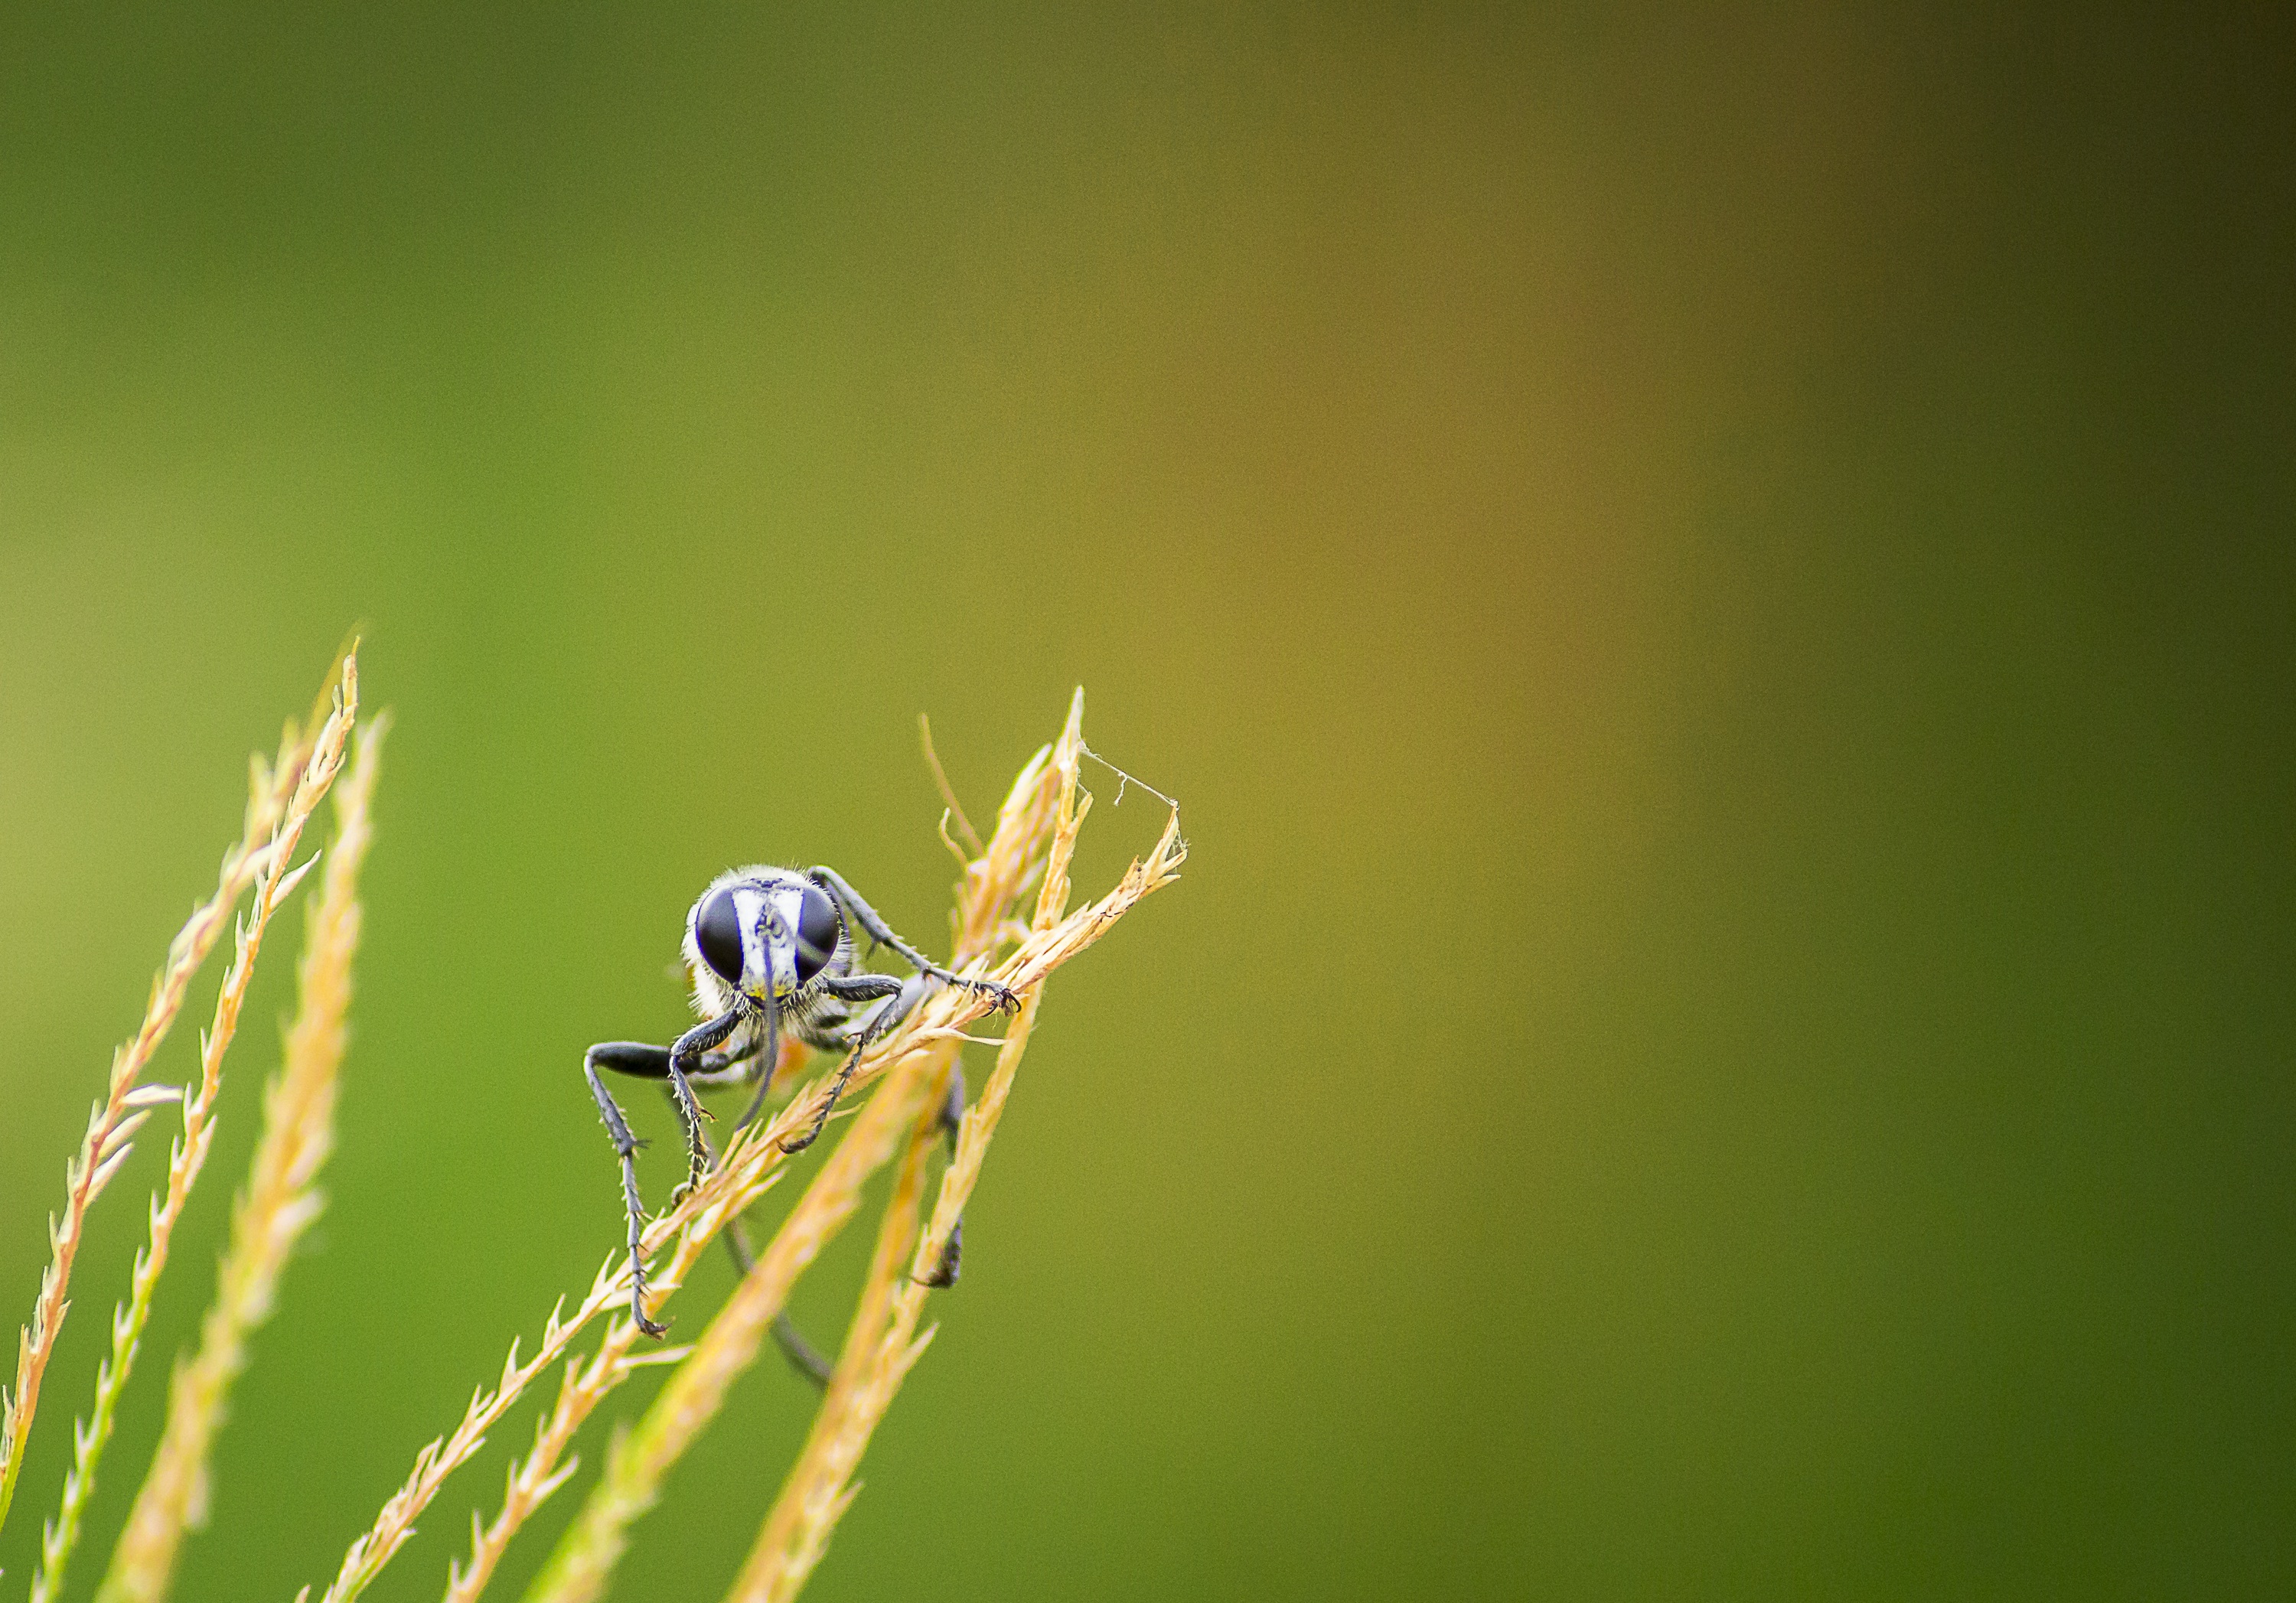
natural, arthropod, insect, pollinator, pest, parasite, twig, wing, grass, invertebrate, electric blue, membrane winged insect, macro photography, wildlife, spider web, Megachilidae, plant, fly, net winged insects, plant stem, wasp, bug, blowflies, tachinidae, hoverfly, horse flies, arachnid, cricket like insect, cricket